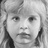
Emotion: neutral